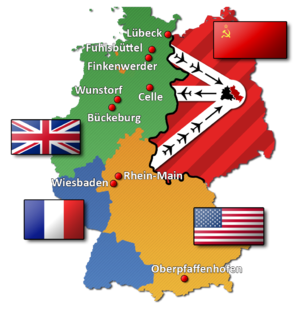
Blokaden af Berlin / Luftbroen
Luftkorridorer til Berlin.
Blokaden af Berlin var et forsøg fra sovjetisk side på at tvinge det af de vestallierede kontrollerede Vestberlin til at blive en del af den østlige sovjetiske besættelseszone. Blokaden fandt sted mellem 24. juni 1948 og 11. maj 1949 og var den foreløbige kulmination på den stigende antagonisme mellem de tidligere allierede fra 2. verdenskrig, på den ene side Sovjetunionen og på den anden side de vestallierede stater USA, Storbritannien og Frankrig. Som sådan blev krisen til en af de allerførste større konflikter i den kolde krig.